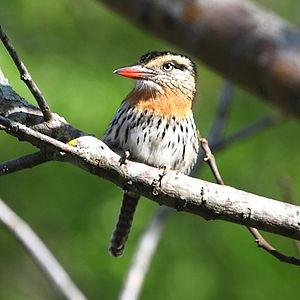
Nystalus striatipectus est une espèce d'oiseaux de la famille des Bucconidae.